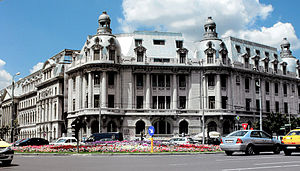
Rumænien / Demografi / Uddannelse
Bukarest Universitet blev åbnet i 1864.
Rumænien er en suveræn stat i det sydøstlige Europa. Landet grænser op til Sortehavet, Bulgarien, Ukraine, Ungarn, Serbien og Moldova. Landet har et areal på 238.391 km² og et tempereret-fastlandsklima. Arealmæssigt er Rumænien det niendestørste medlem af EU. Hovedstaden og den største by, Bukarest, er med sine 1.883.425 indbyggere den sjettestørste by i EU.